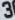
Number: 3